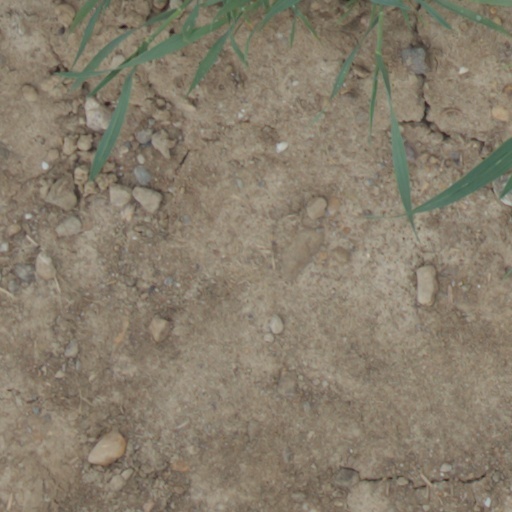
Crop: wheat